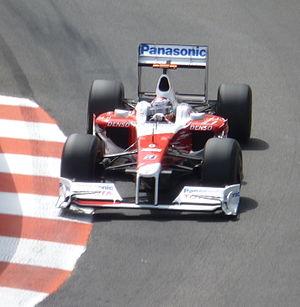
Le Grand Prix de Monaco 2009, disputé sur le circuit de Monaco le 24 mai 2009, est la 809ᵉ épreuve du championnat du monde de Formule 1 courue depuis 1950 et la sixième manche du championnat 2009.